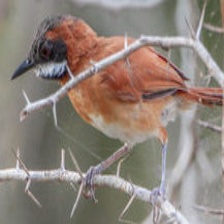
Species: AZARAS SPINETAIL
Scientific name: SYNALLAXIS AZARAE